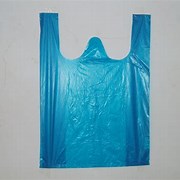
Label: plastic